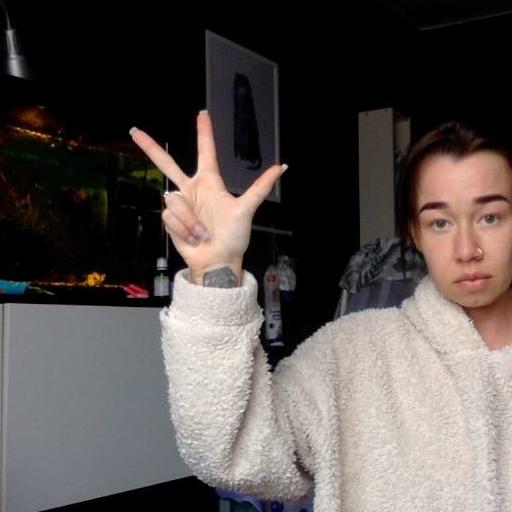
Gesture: three2